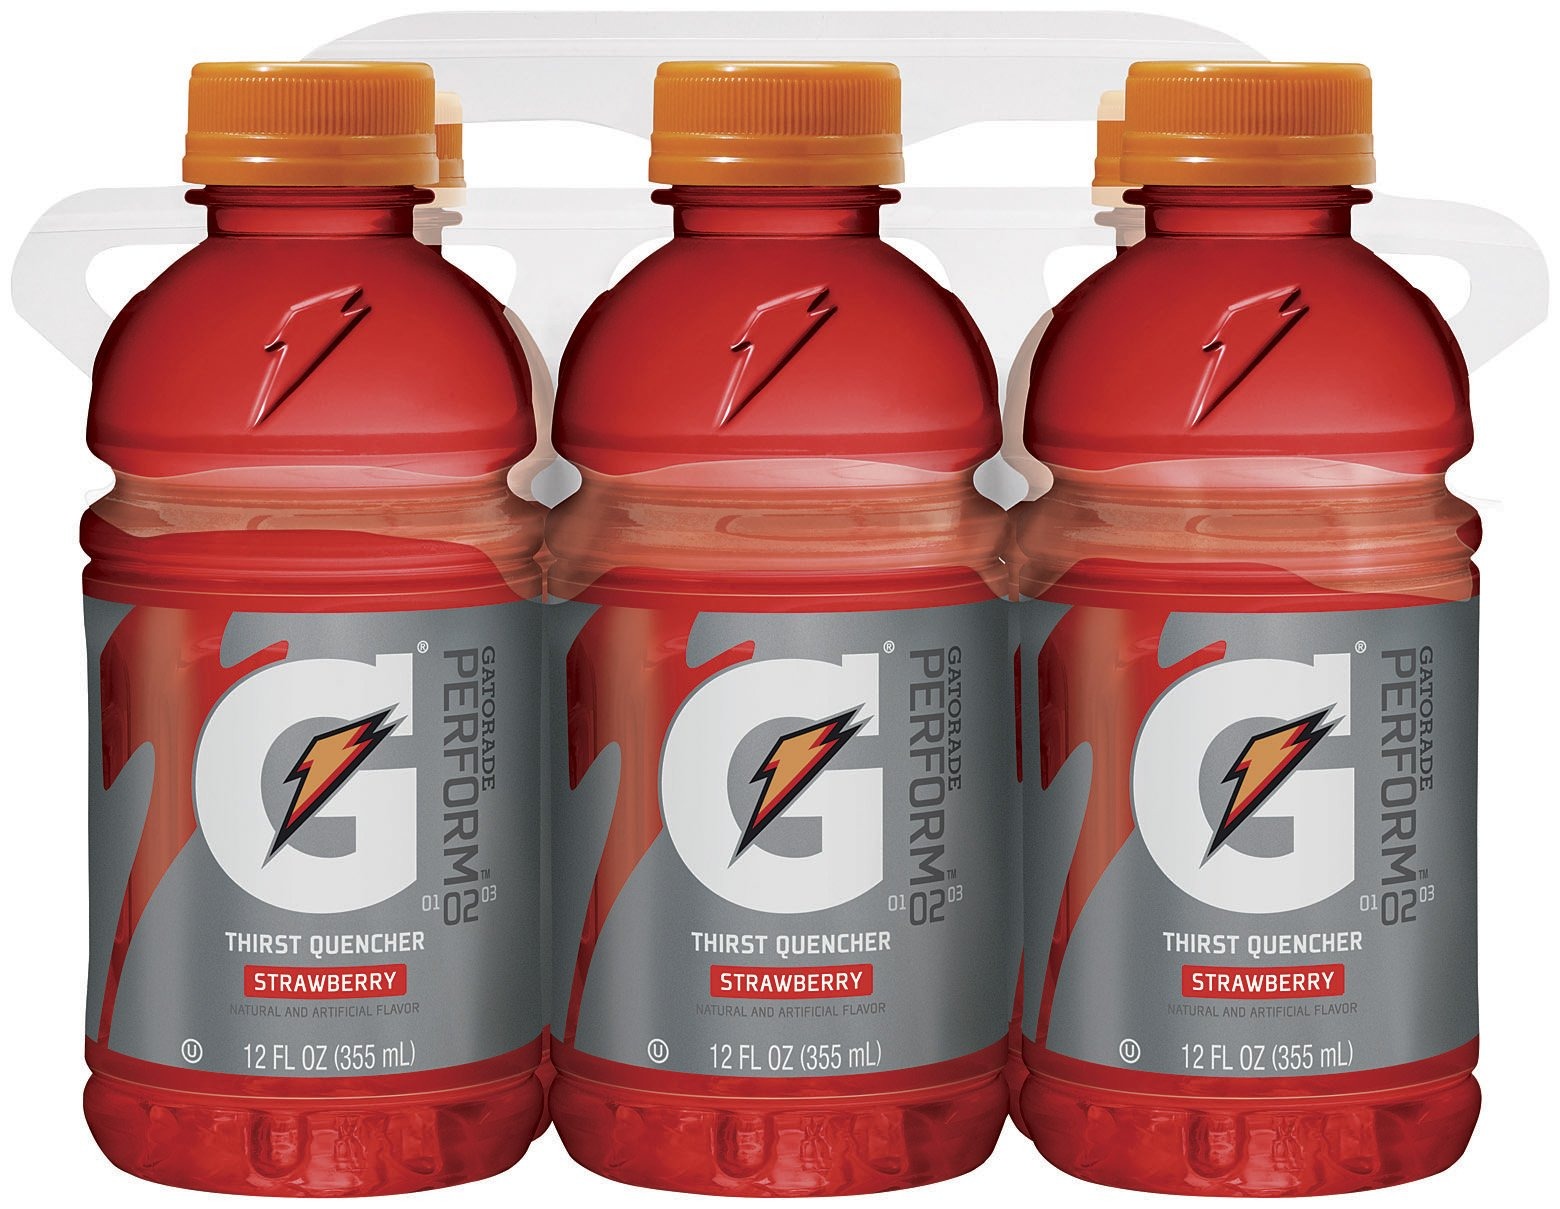
Item Name: Gatorade Energy Drink, All-Star Strawberry, 72 oz
Bullet Point 1: Item Package Length: 12.954cm
Bullet Point 2: Item Package Width: 14.732cm
Bullet Point 3: Item Package Height: 19.812cm
Bullet Point 4: Item Package Weight: 2.359kg
Value: 72.0
Unit: Fl Oz

Price: 19.86